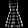
Label: Dress